Sewage sludge treatment

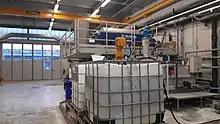
Sludge treatment in the sewage treatment plant of Birsfelden, Germany.

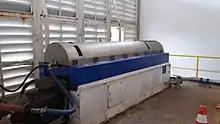
Mechanical dewatering (centrifuge) at a large sewage treatment plant (Arrudas Treatment Plant, Belo Horizonte, Brazil).

Water content of sludge may be reduced by centrifugation, filtration, and/or evaporation to reduce transportation costs of disposal, or to improve suitability for composting. Centrifugation may be a preliminary step to reduce sludge volume for subsequent filtration or evaporation. Filtration may occur through underdrains in a sand drying bed or as a separate mechanical process in a belt filter press. Filtrate and centrate are typically returned to the sewage treatment process. After dewatering sludge may be handled as a solid containing 50 to 75 percent water. Dewatered sludges with higher moisture content are usually handled as liquids.